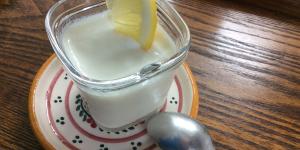
yogur de limon